Verizon New York

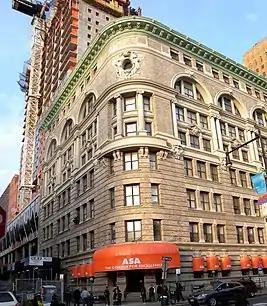
New York and New Jersey Telephone Company building

The New York and New Jersey Telephone Company, a Bell licensee serving Long Island and Staten Island, was broken up and its New York properties merged with the New York company as the City and Suburban Telephone Company in 1897. American Telephone and Telegraph (AT&T) eventually acquired a controlling interest and restored the New York Telephone name.